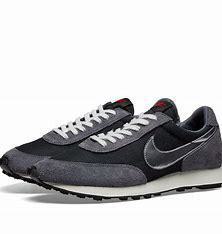
Brand: Nike
Model: Daybreak